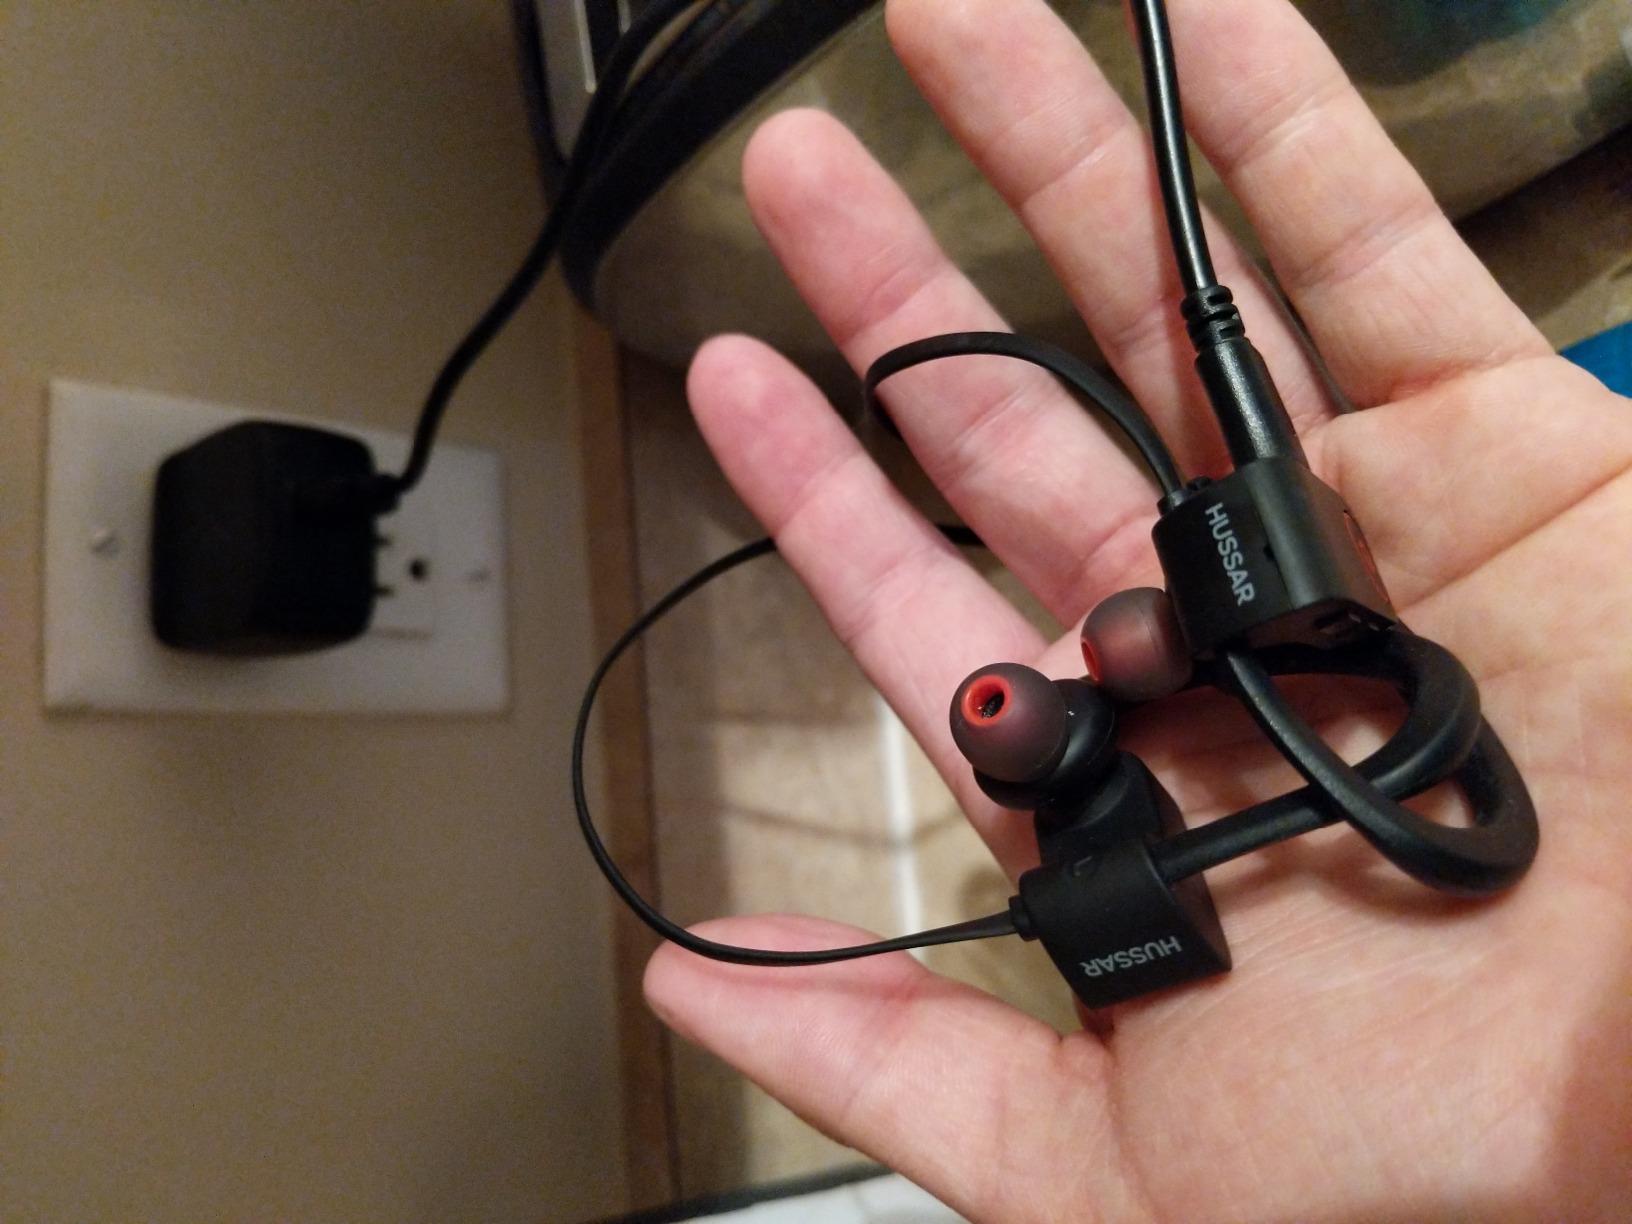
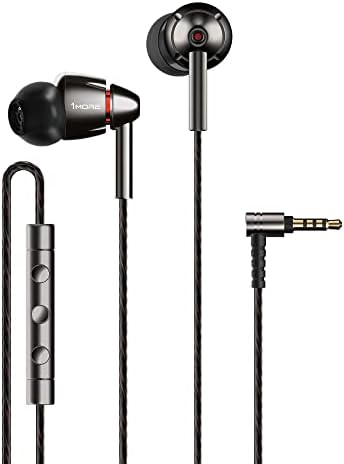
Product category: headphones
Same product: no